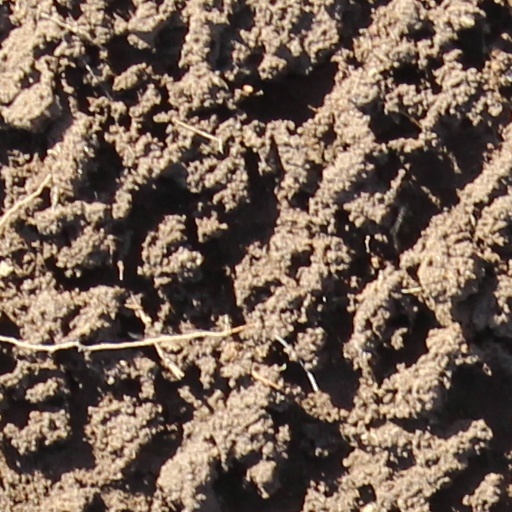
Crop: wheat